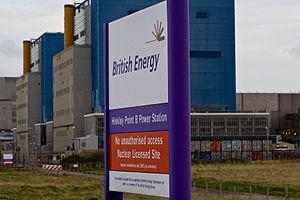
La centrale nucléaire de Hinkley Point est installée près de Bridgwater sur la côte du Somerset, à environ 8 km de l'estuaire du fleuve Parrett, en Angleterre.